Decision support system

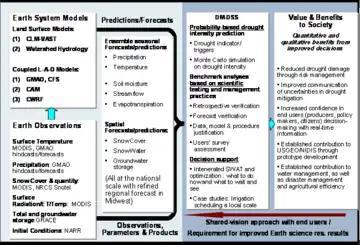
Design of a drought mitigation decision support system

Using the relationship with the user as the criterion, Haettenschwiler differentiates "passive", "active", and "cooperative DSS". A "passive DSS" is a system that aids the process of decision making, but that cannot bring out explicit decision suggestions or solutions. An "active DSS" can bring out such decision suggestions or solutions. A "cooperative DSS" allows for an iterative process between human and system towards the achievement of a consolidated solution: the decision maker (or its advisor) can modify, complete, or refine the decision suggestions provided by the system, before sending them back to the system for validation, and likewise the system again improves, completes, and refines the suggestions of the decision maker and sends them back to them for validation.